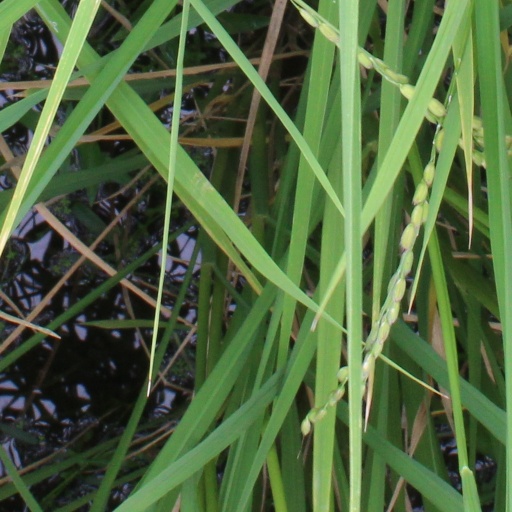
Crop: rice